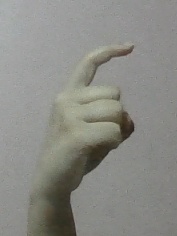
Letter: ra